Postage stamps and postal history of Slovakia

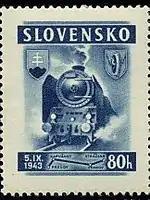
A 1943 stamp of the Slovak Republic

Between 1939 and 1945, the Slovak Republic, a client state of Nazi Germany, issued stamps inscribed "Slovensko".